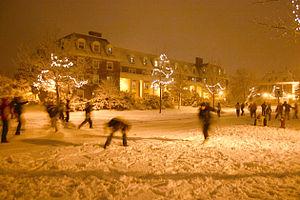
L'Université Saint-Francis-Xavier est une université canadienne, située à Antigonish, en Nouvelle-Écosse. Ouverte en 1853, elle compte 4 500 étudiants en 2012. Elle offre des programmes de premier cycle en lettres et sciences humaines, en sciences, en éducation, en commerce et en systèmes d'information, des programmes d'études avancées en sciences humaines, en éducation et en sciences ainsi que des programmes menant à des certificats et à des diplômes dans différentes disciplines.